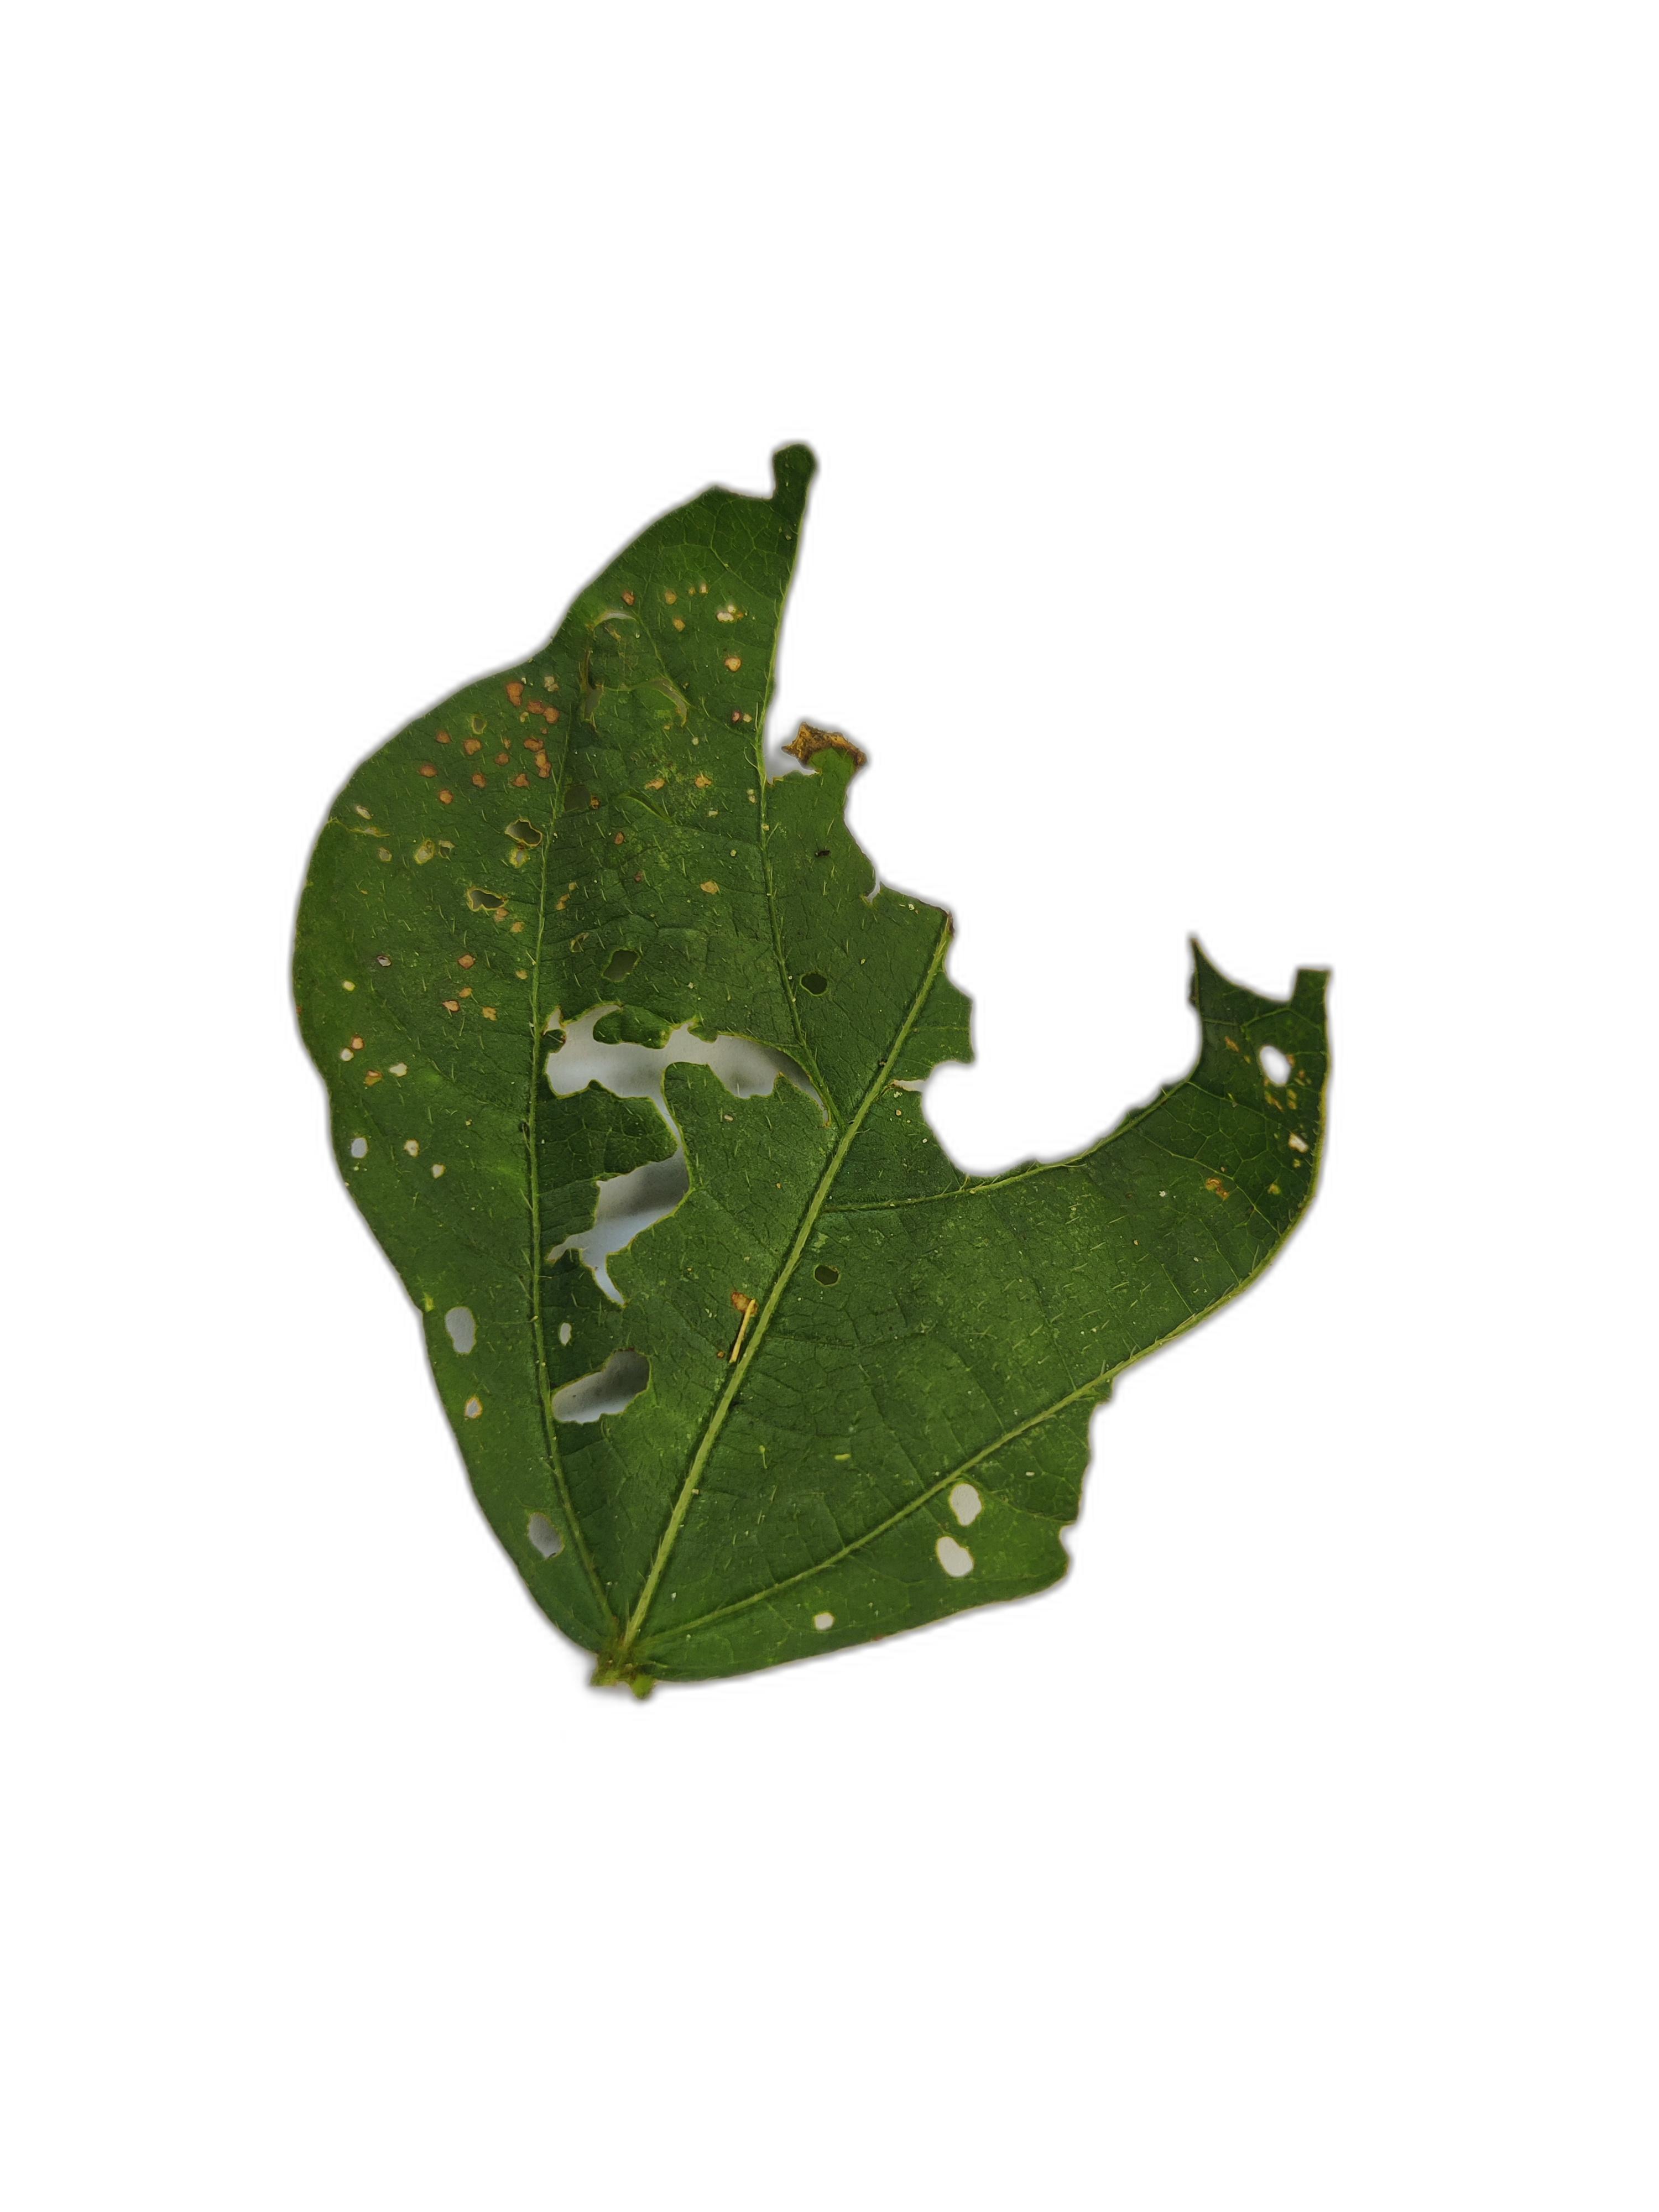
Label: Cercospora leaf spot